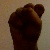
The image shows a hand gesture representing the letter 'S' in Indian Sign Language.